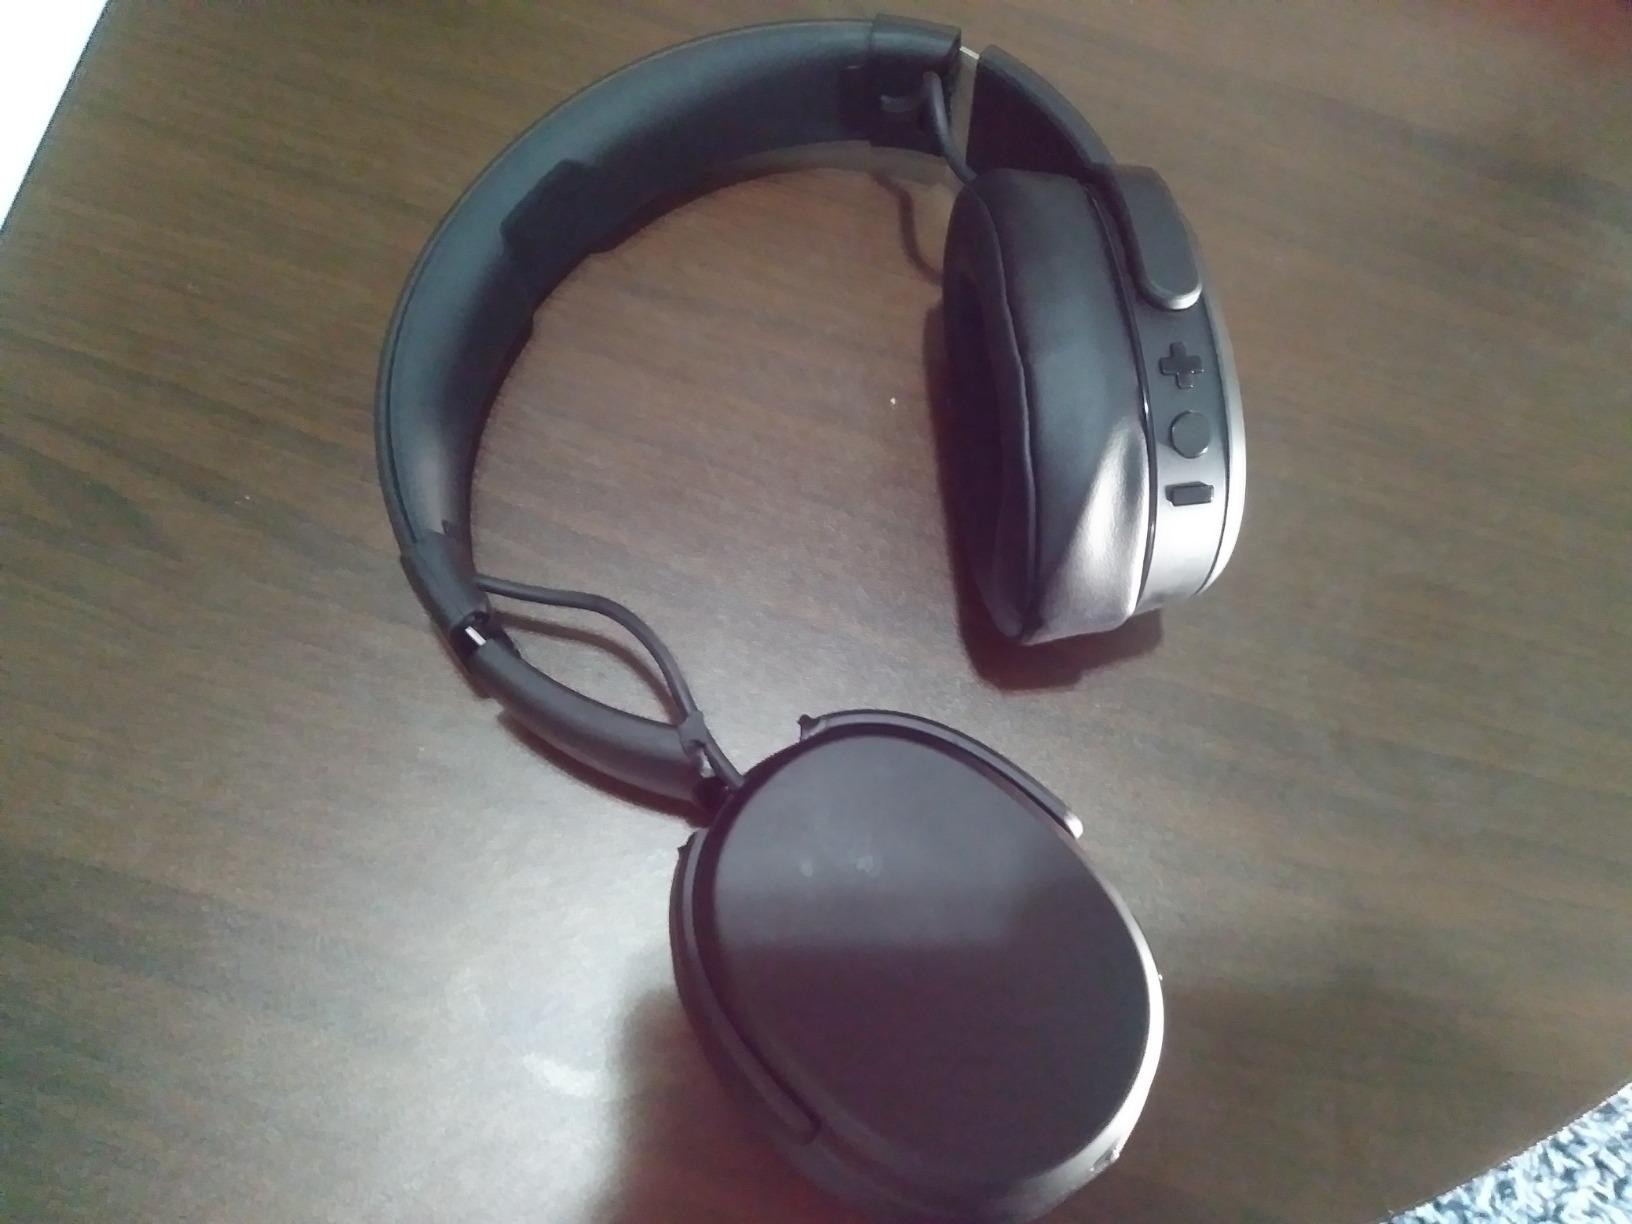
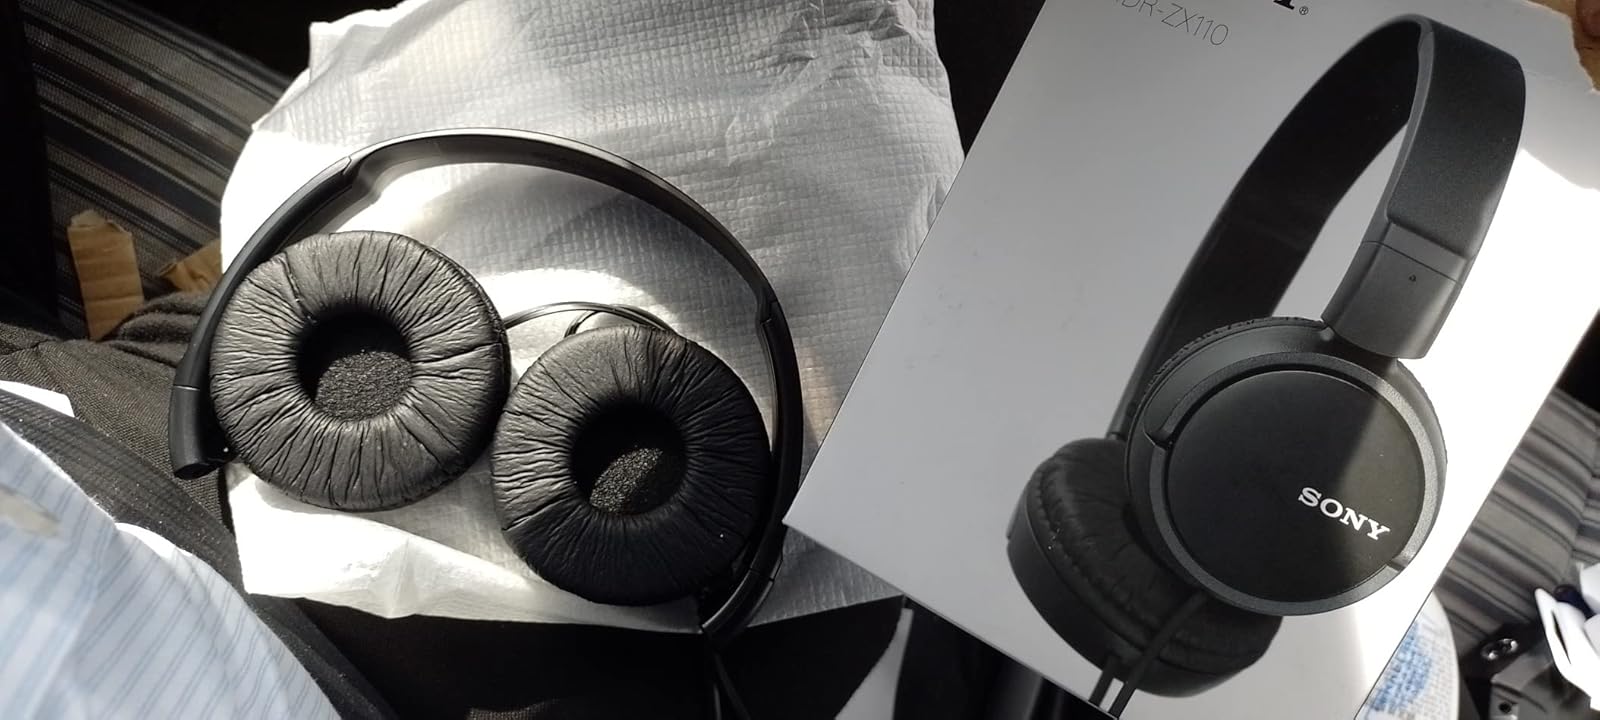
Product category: headphones
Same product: no